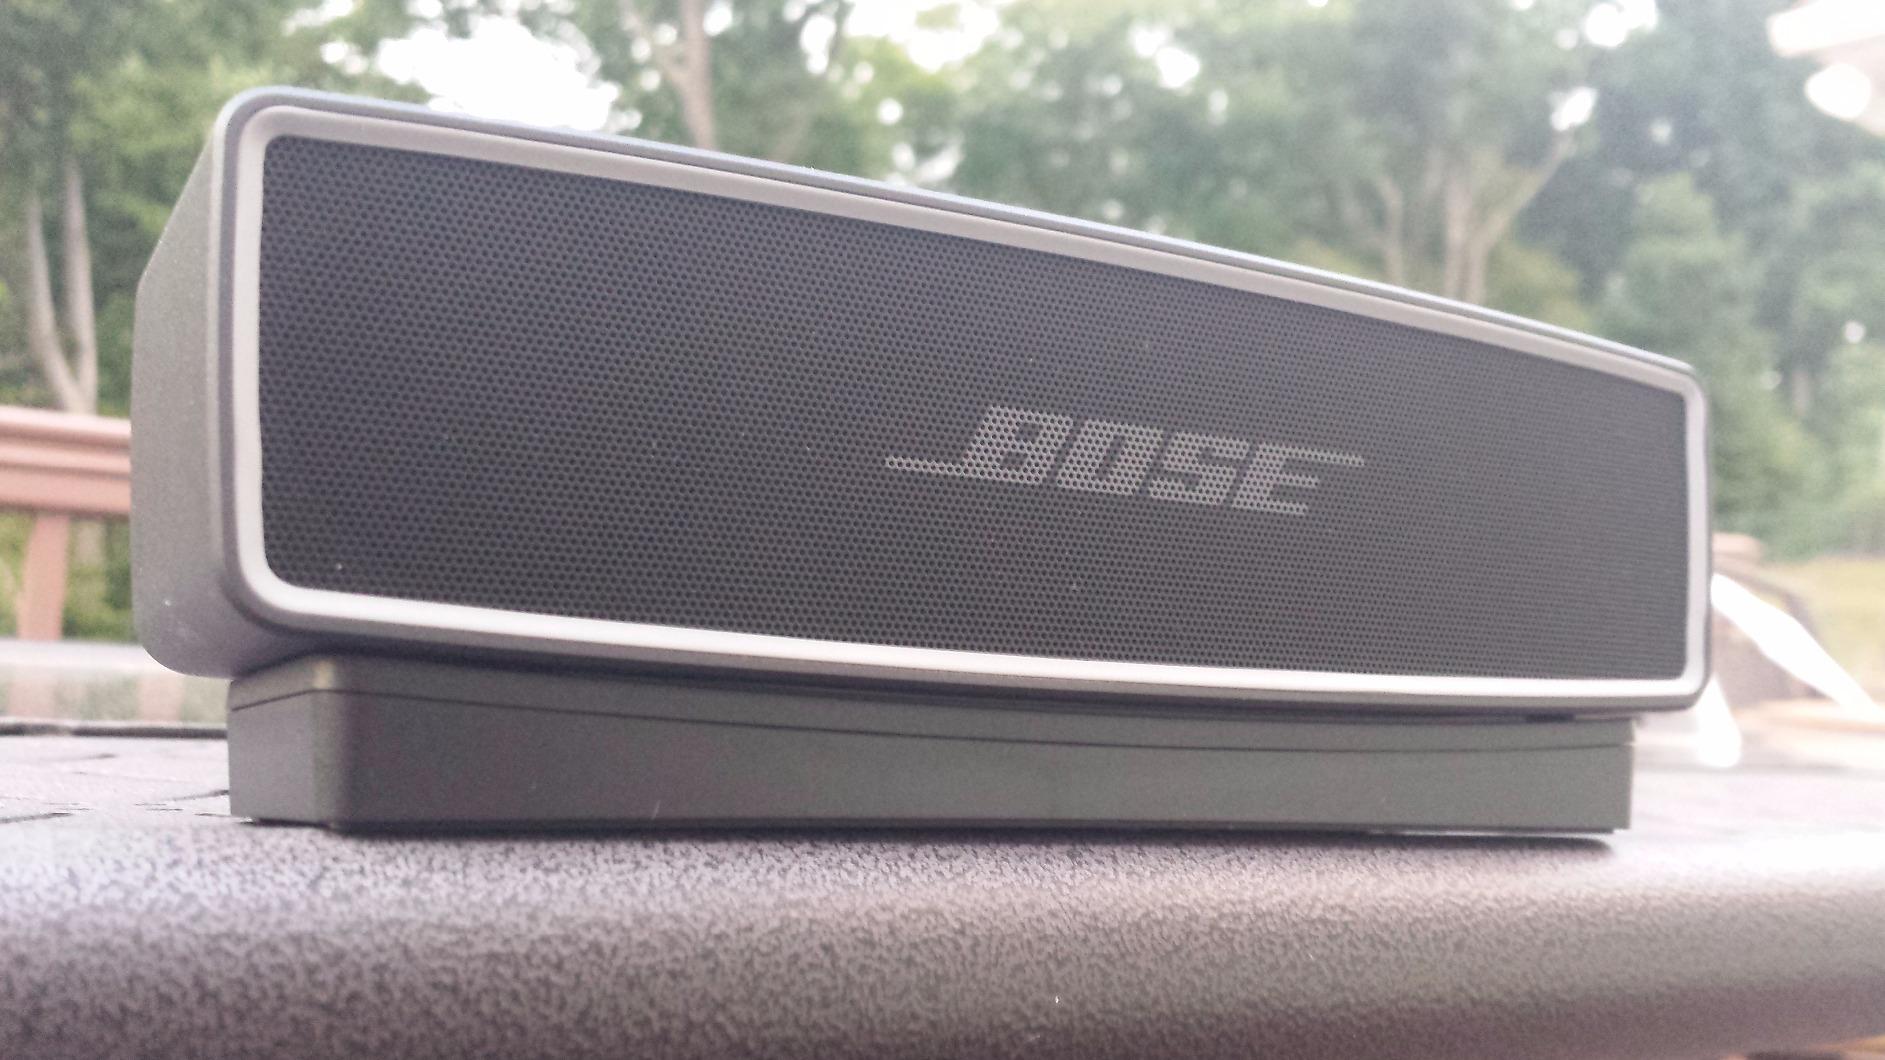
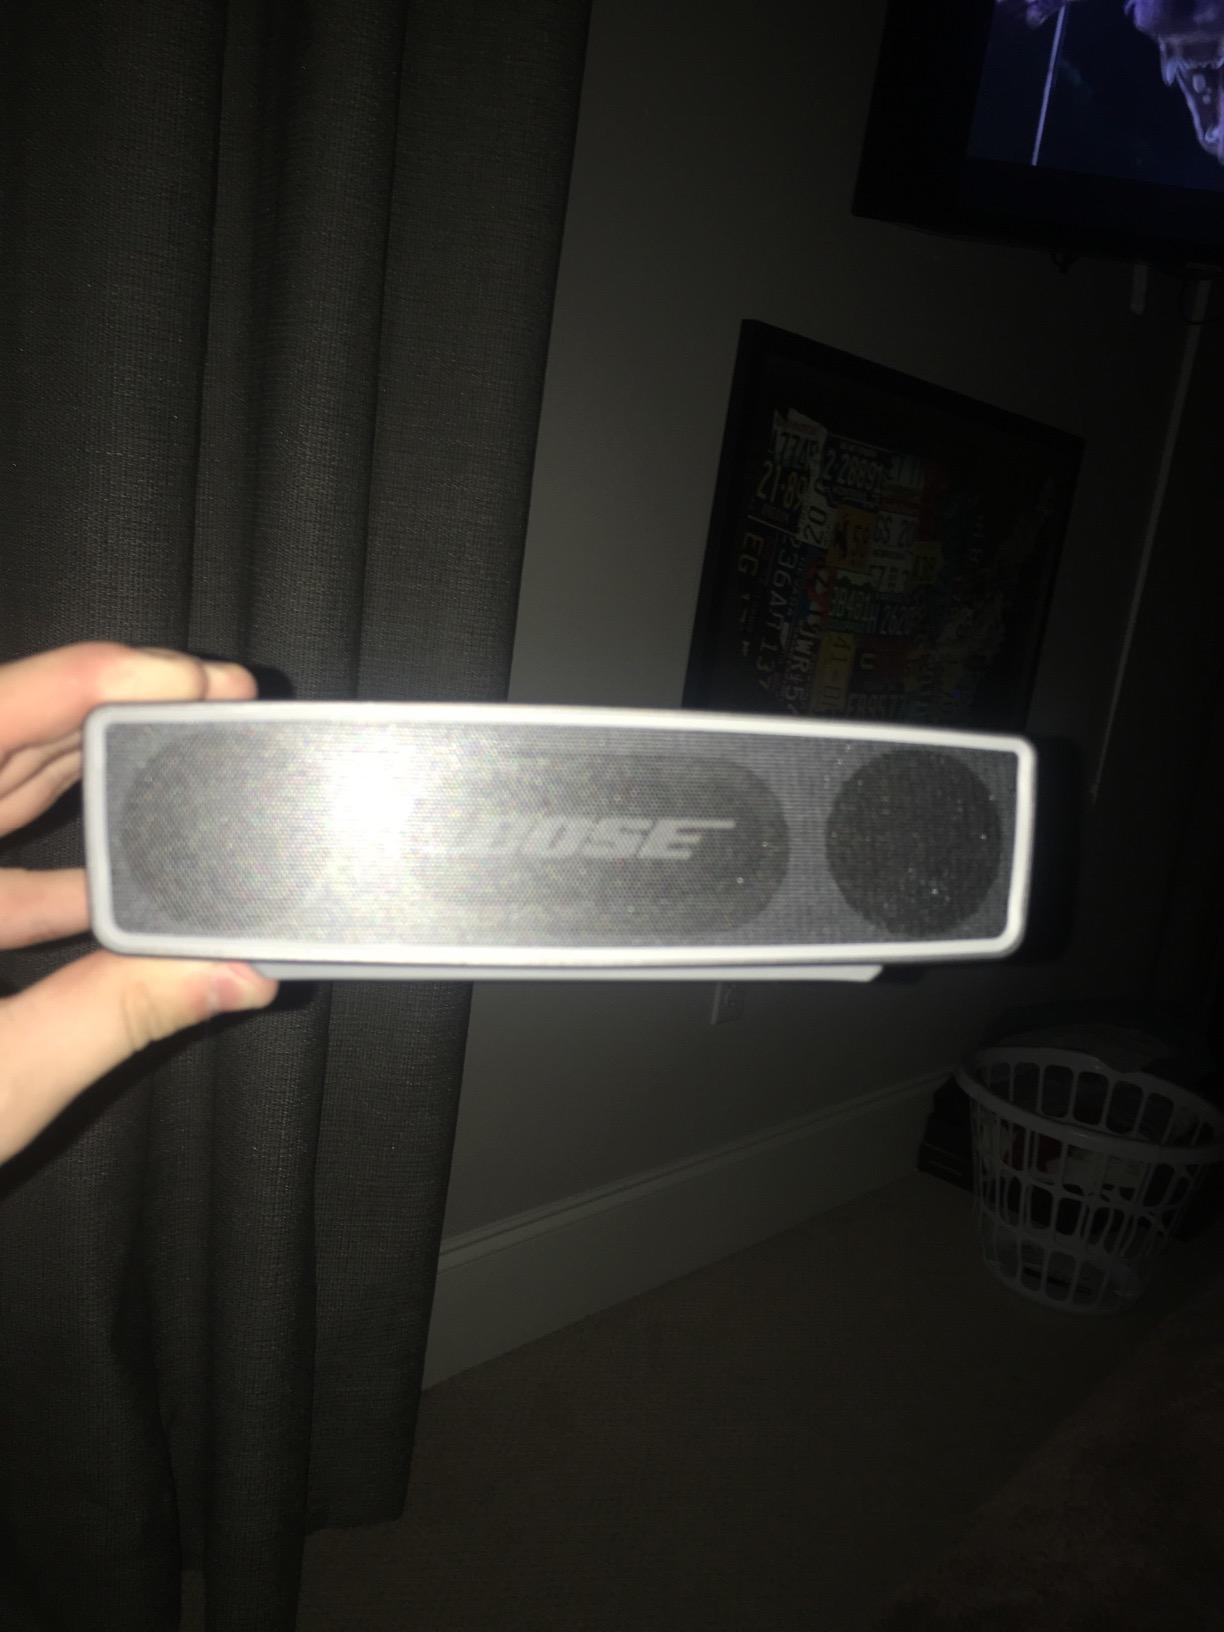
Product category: speaker
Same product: yes